Sarkozysm

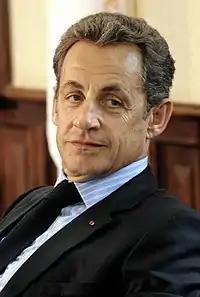
Nicolas Sarkozy

Sarkozysm ("Sarkozysme") is the name commonly given to the policies and political agenda of former French President Nicolas Sarkozy, including his presidential policies between 2007 and 2012. It can also refer to the supporters of Nicolas Sarkozy within the centre-right Les Republicains (LR).